Joshua K. Hutchison House

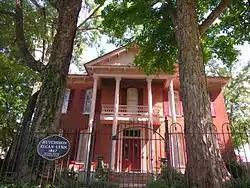

The Joshua K. Hutchison House, also known as the Elcan House, in Brownsville, Tennessee, was built in 1868. It was listed on the National Register of Historic Places on July 7, 1988.